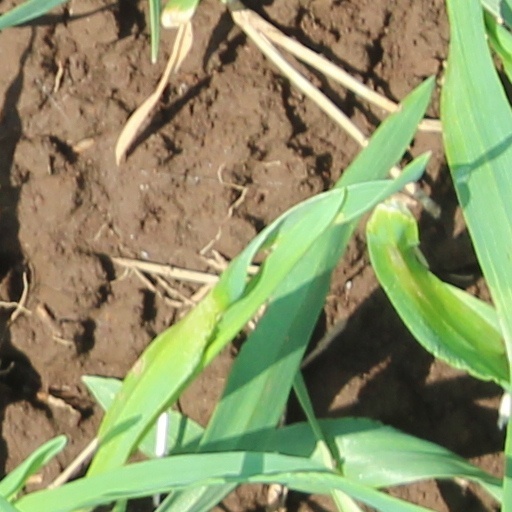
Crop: wheat